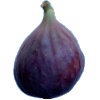
Label: Fig 1